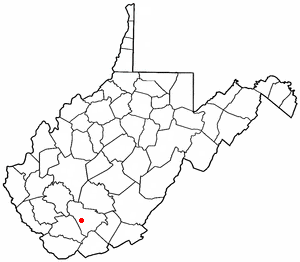
Lester est une ville américaine située dans le comté de Raleigh en Virginie-Occidentale.